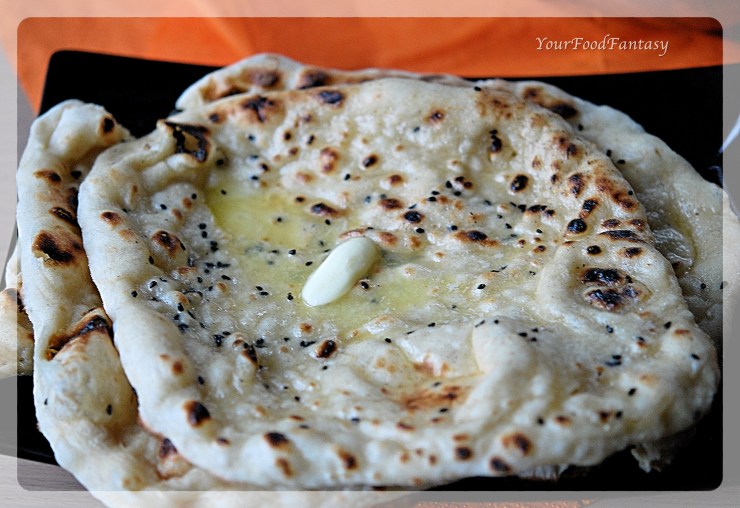
Dish: butter_naan